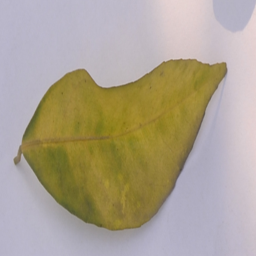
Plant part: leaf
Disease: greening